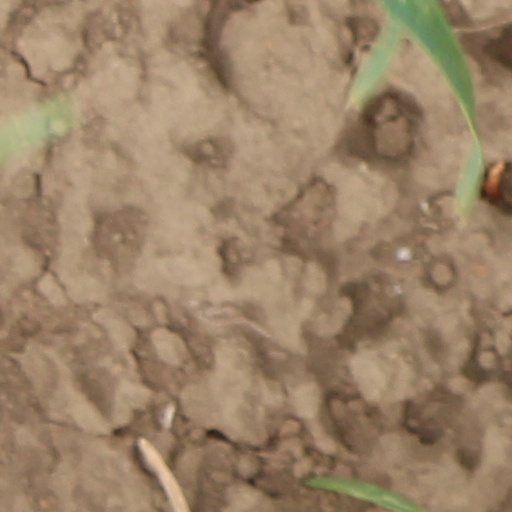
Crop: wheat